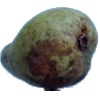
Label: pear_stone